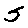
Label: 5